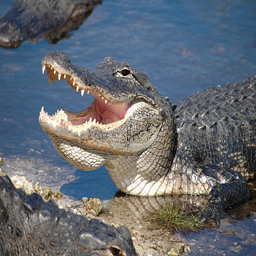
close up on the alligator getting out of the water